Piracy

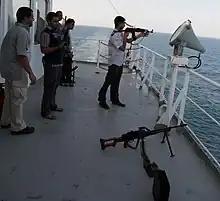
A private guard escort on a merchant ship providing security services against piracy in the Indian Ocean

Even though pirates raided many ships, few, if any, buried their treasure. Often, the "treasure" that was stolen was food, water, alcohol, weapons, or clothing. Other things they stole were household items like bits of soap and gear like rope and anchors, or sometimes they would keep the ship they captured (either to sell off or keep because it was better than their ship). Such items were likely to be needed immediately, rather than saved for future trade. For this reason, there was no need for the pirates to bury these goods. Pirates tended to kill few people aboard the ships they captured; usually they would kill no one if the ship surrendered, because if it became known that pirates took no prisoners, their victims would fight to the last breath and make victory both very difficult and costly in lives. In contrast, ships would quickly surrender if they knew they would be spared. In one well-documented case 300 heavily armed soldiers on a ship attacked by Thomas Tew surrendered after a brief battle with none of Tew's 40-man crew being injured.